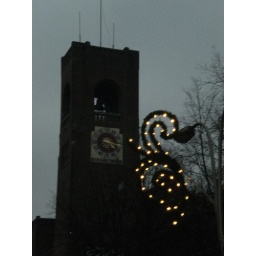
Church bell clock tower in Amsterdam